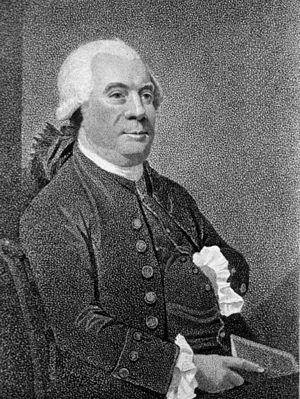
Richard Brocklesby est un médecin anglais, précurseur de la musicothérapie.